Stellar-wind bubble

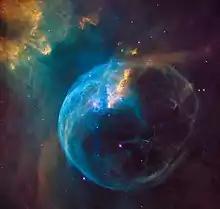
The Bubble Nebula (NGC 7635), imaged by the Hubble Space Telescope, is seven light years across

A stellar-wind bubble is a cavity light-years across filled with hot gas blown into the interstellar medium by the high-velocity (several thousand km/s) stellar wind from a single massive star of type O or B. Weaker stellar winds also blow bubble structures, which are also called astrospheres. The heliosphere blown by the solar wind, within which all the major planets of the Solar System are embedded, is a small example of a stellar-wind bubble.